Fordington mosaic

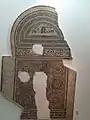
The Fordington mosaic in 2023

The Fordington mosaic, also known as the Fordington High Street mosaic, is a Roman floor mosaic from the 2nd century AD, found in Fordington, Dorchester in England, in what was once Durnovaria; it is now on display at the Dorset Museum. It depicts Oceanus, marine life, and the ocean.